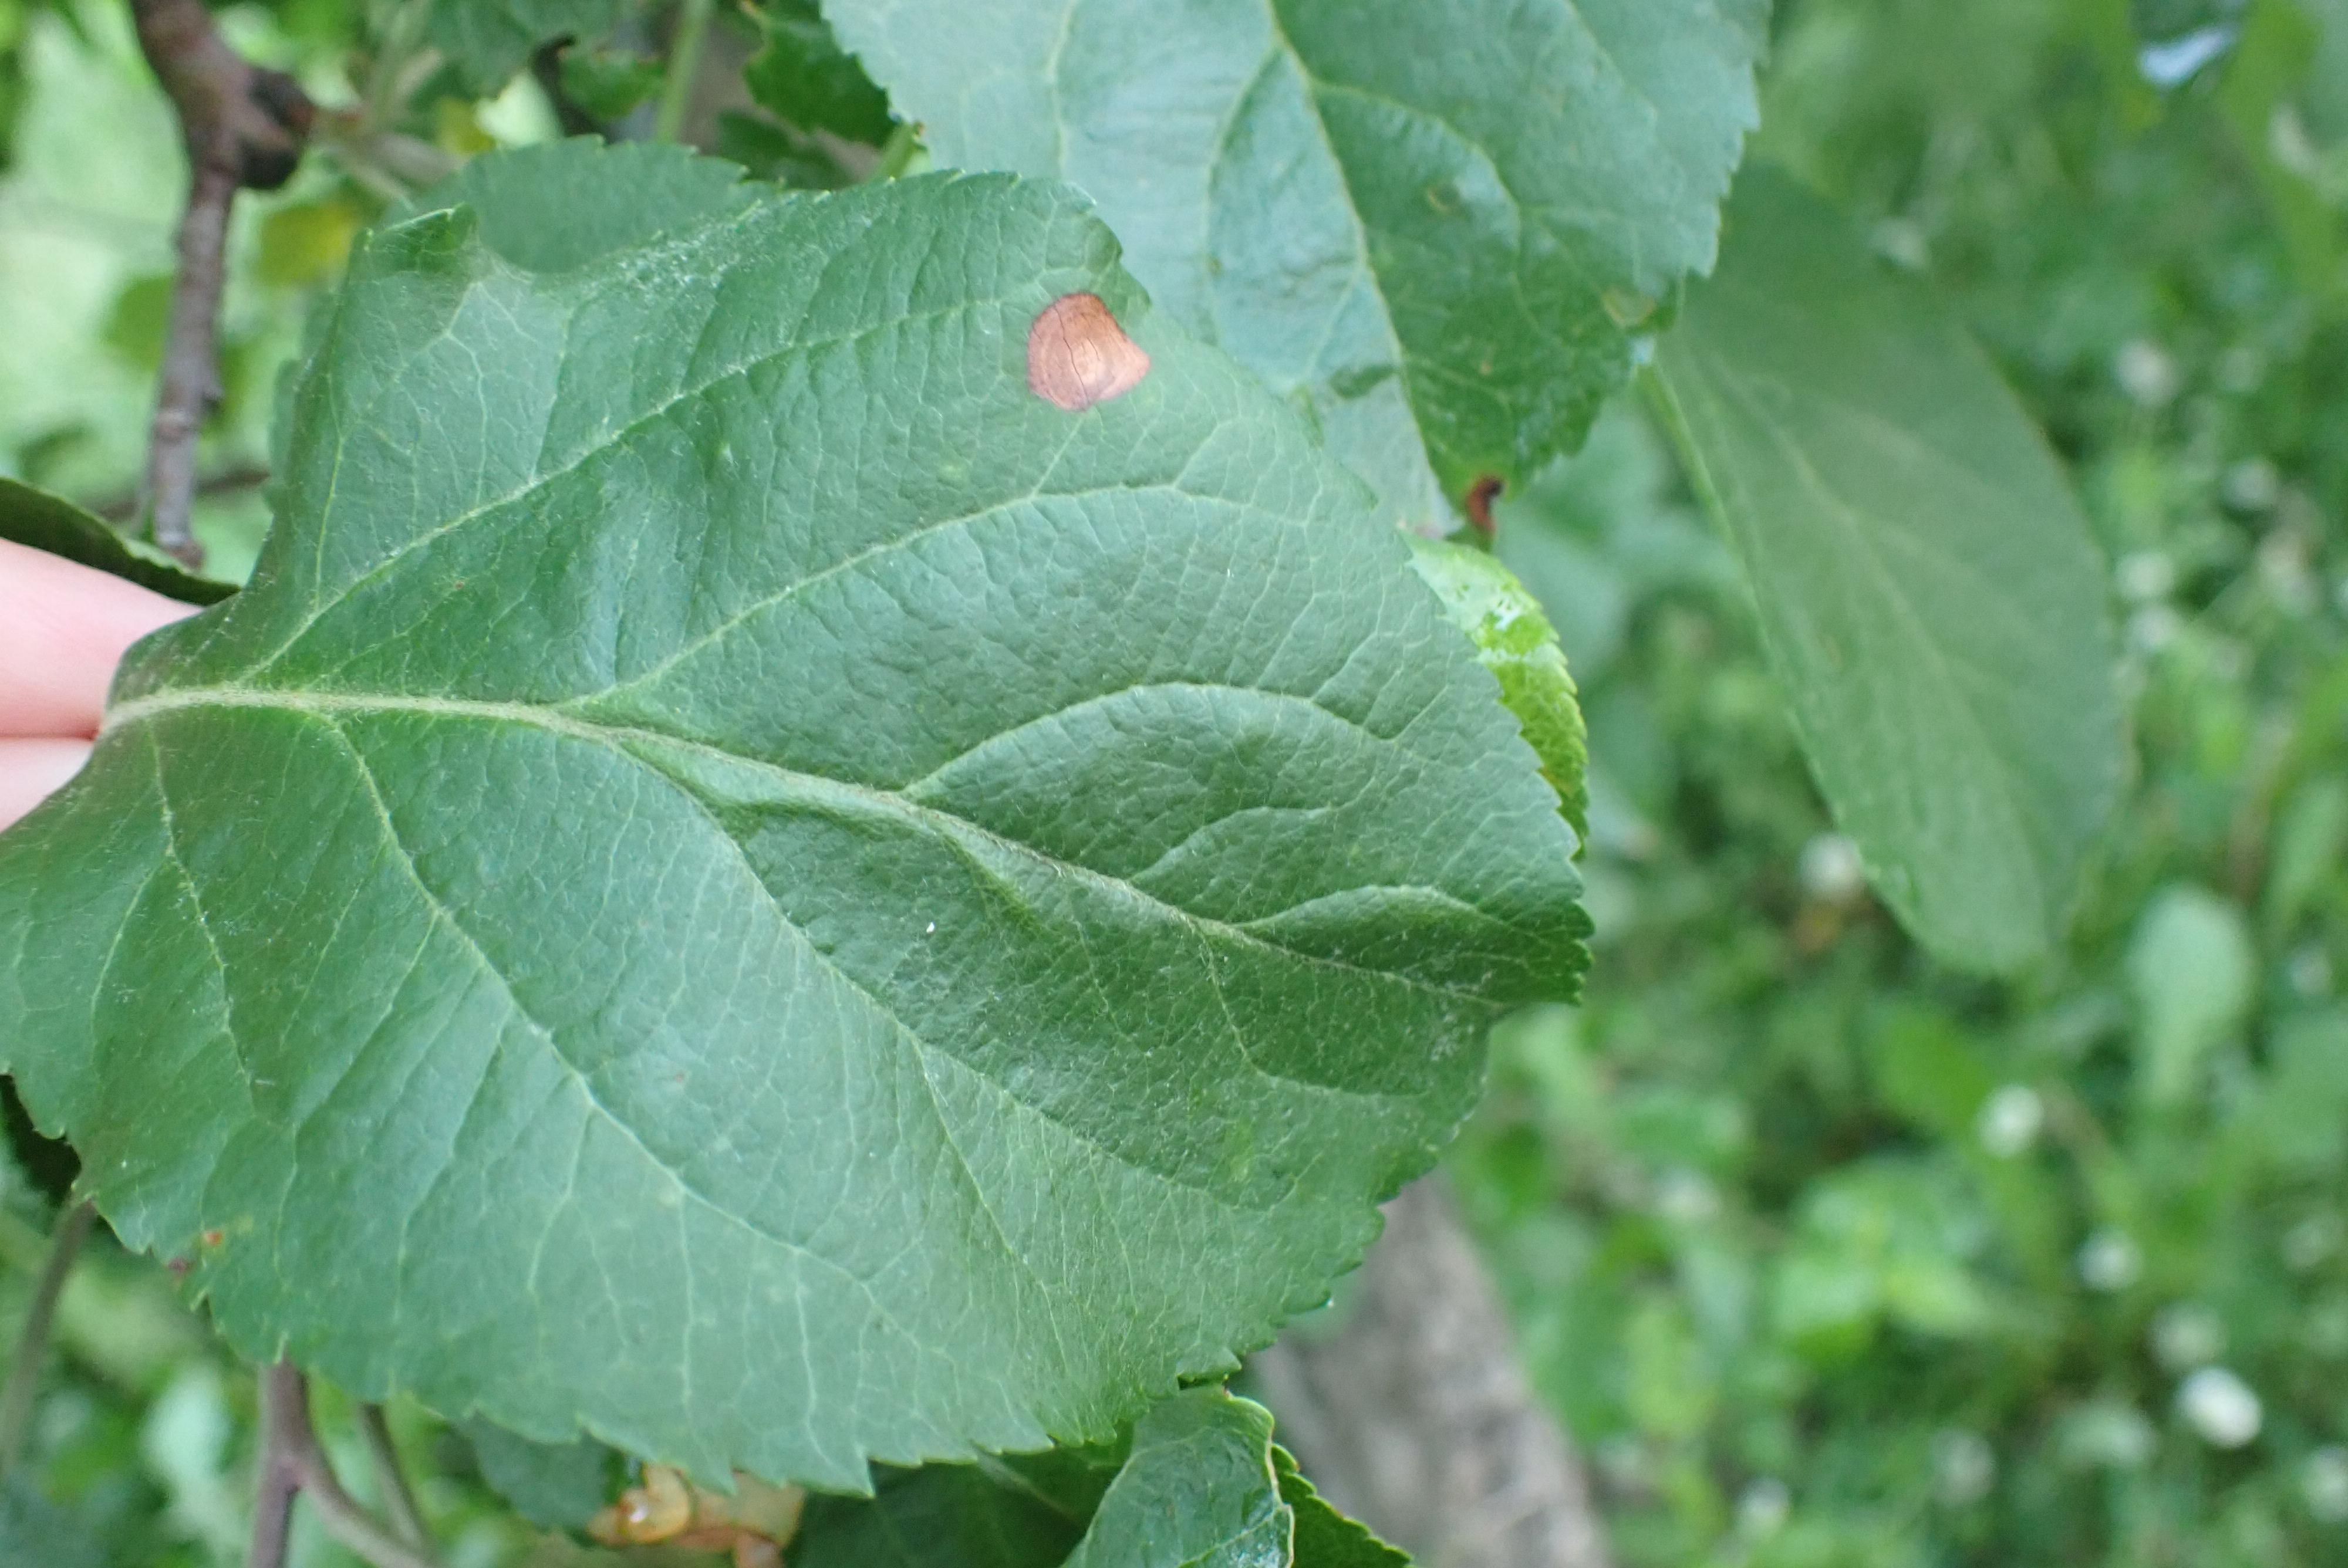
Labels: frog_eye_leaf_spot